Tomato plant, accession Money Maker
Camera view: tilt-top (135 deg); turntable rotation: 150 degrees
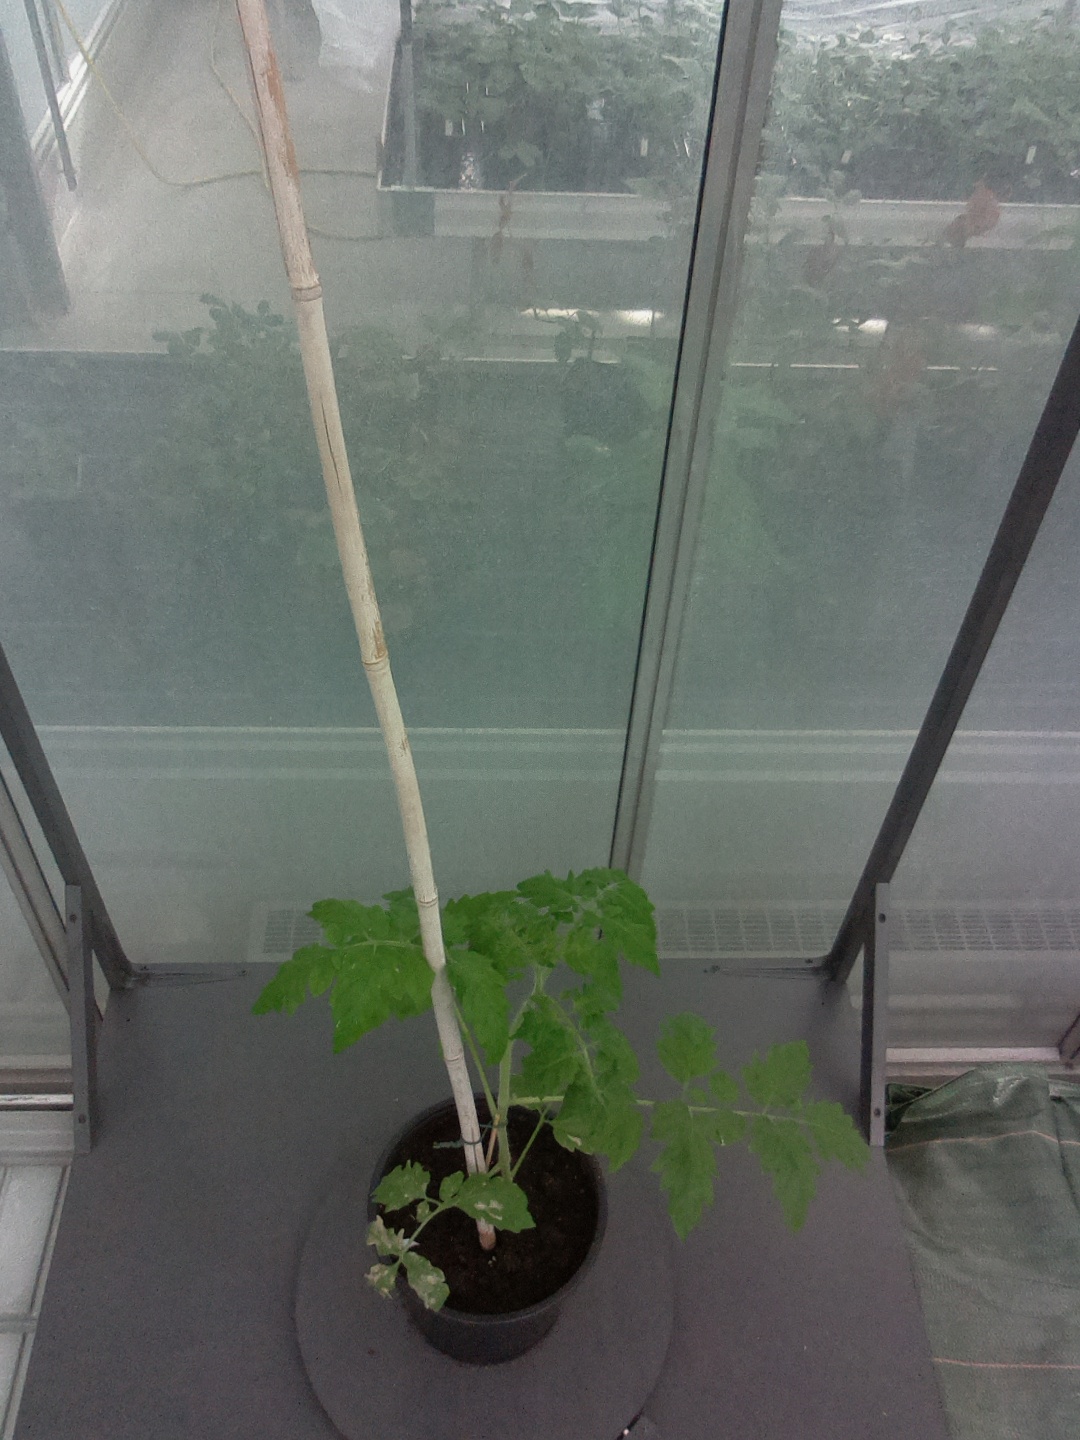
BBCH growth stage 14: 8 of true leaves visible